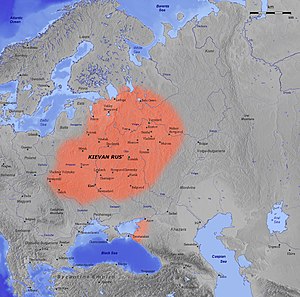
Rutenien
Rus' området i 1300-tallet
Navnet Rutenien er en latiniseret variant af Rus' og er en betegnelse for områder i Østeuropa i senmiddelalderen, der var befolket af østslaviske folkeslag. Rutenien bliver også brugt som betegnelse for regioner og fyrstendømmer, der engang var en del af Kiev rus. På grund af fortsat politisk ustabilitet har udtrykket Rutenien ofte forskellig betydning afhængigt af, hvilken periode det bliver brugt i. Den mest almindelige brug af de to navne Rus og Rutenien dækker et område, der i dag omfatter der nordlige Ukraine og Hviderusland samt tilgrænsende dele af Rusland, Slovakiet og Polen. I nogle tilfælde er ordet forkert oversat som "Rusland".